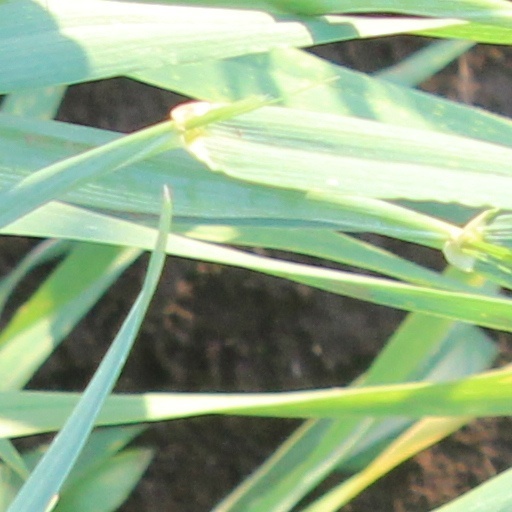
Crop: wheat